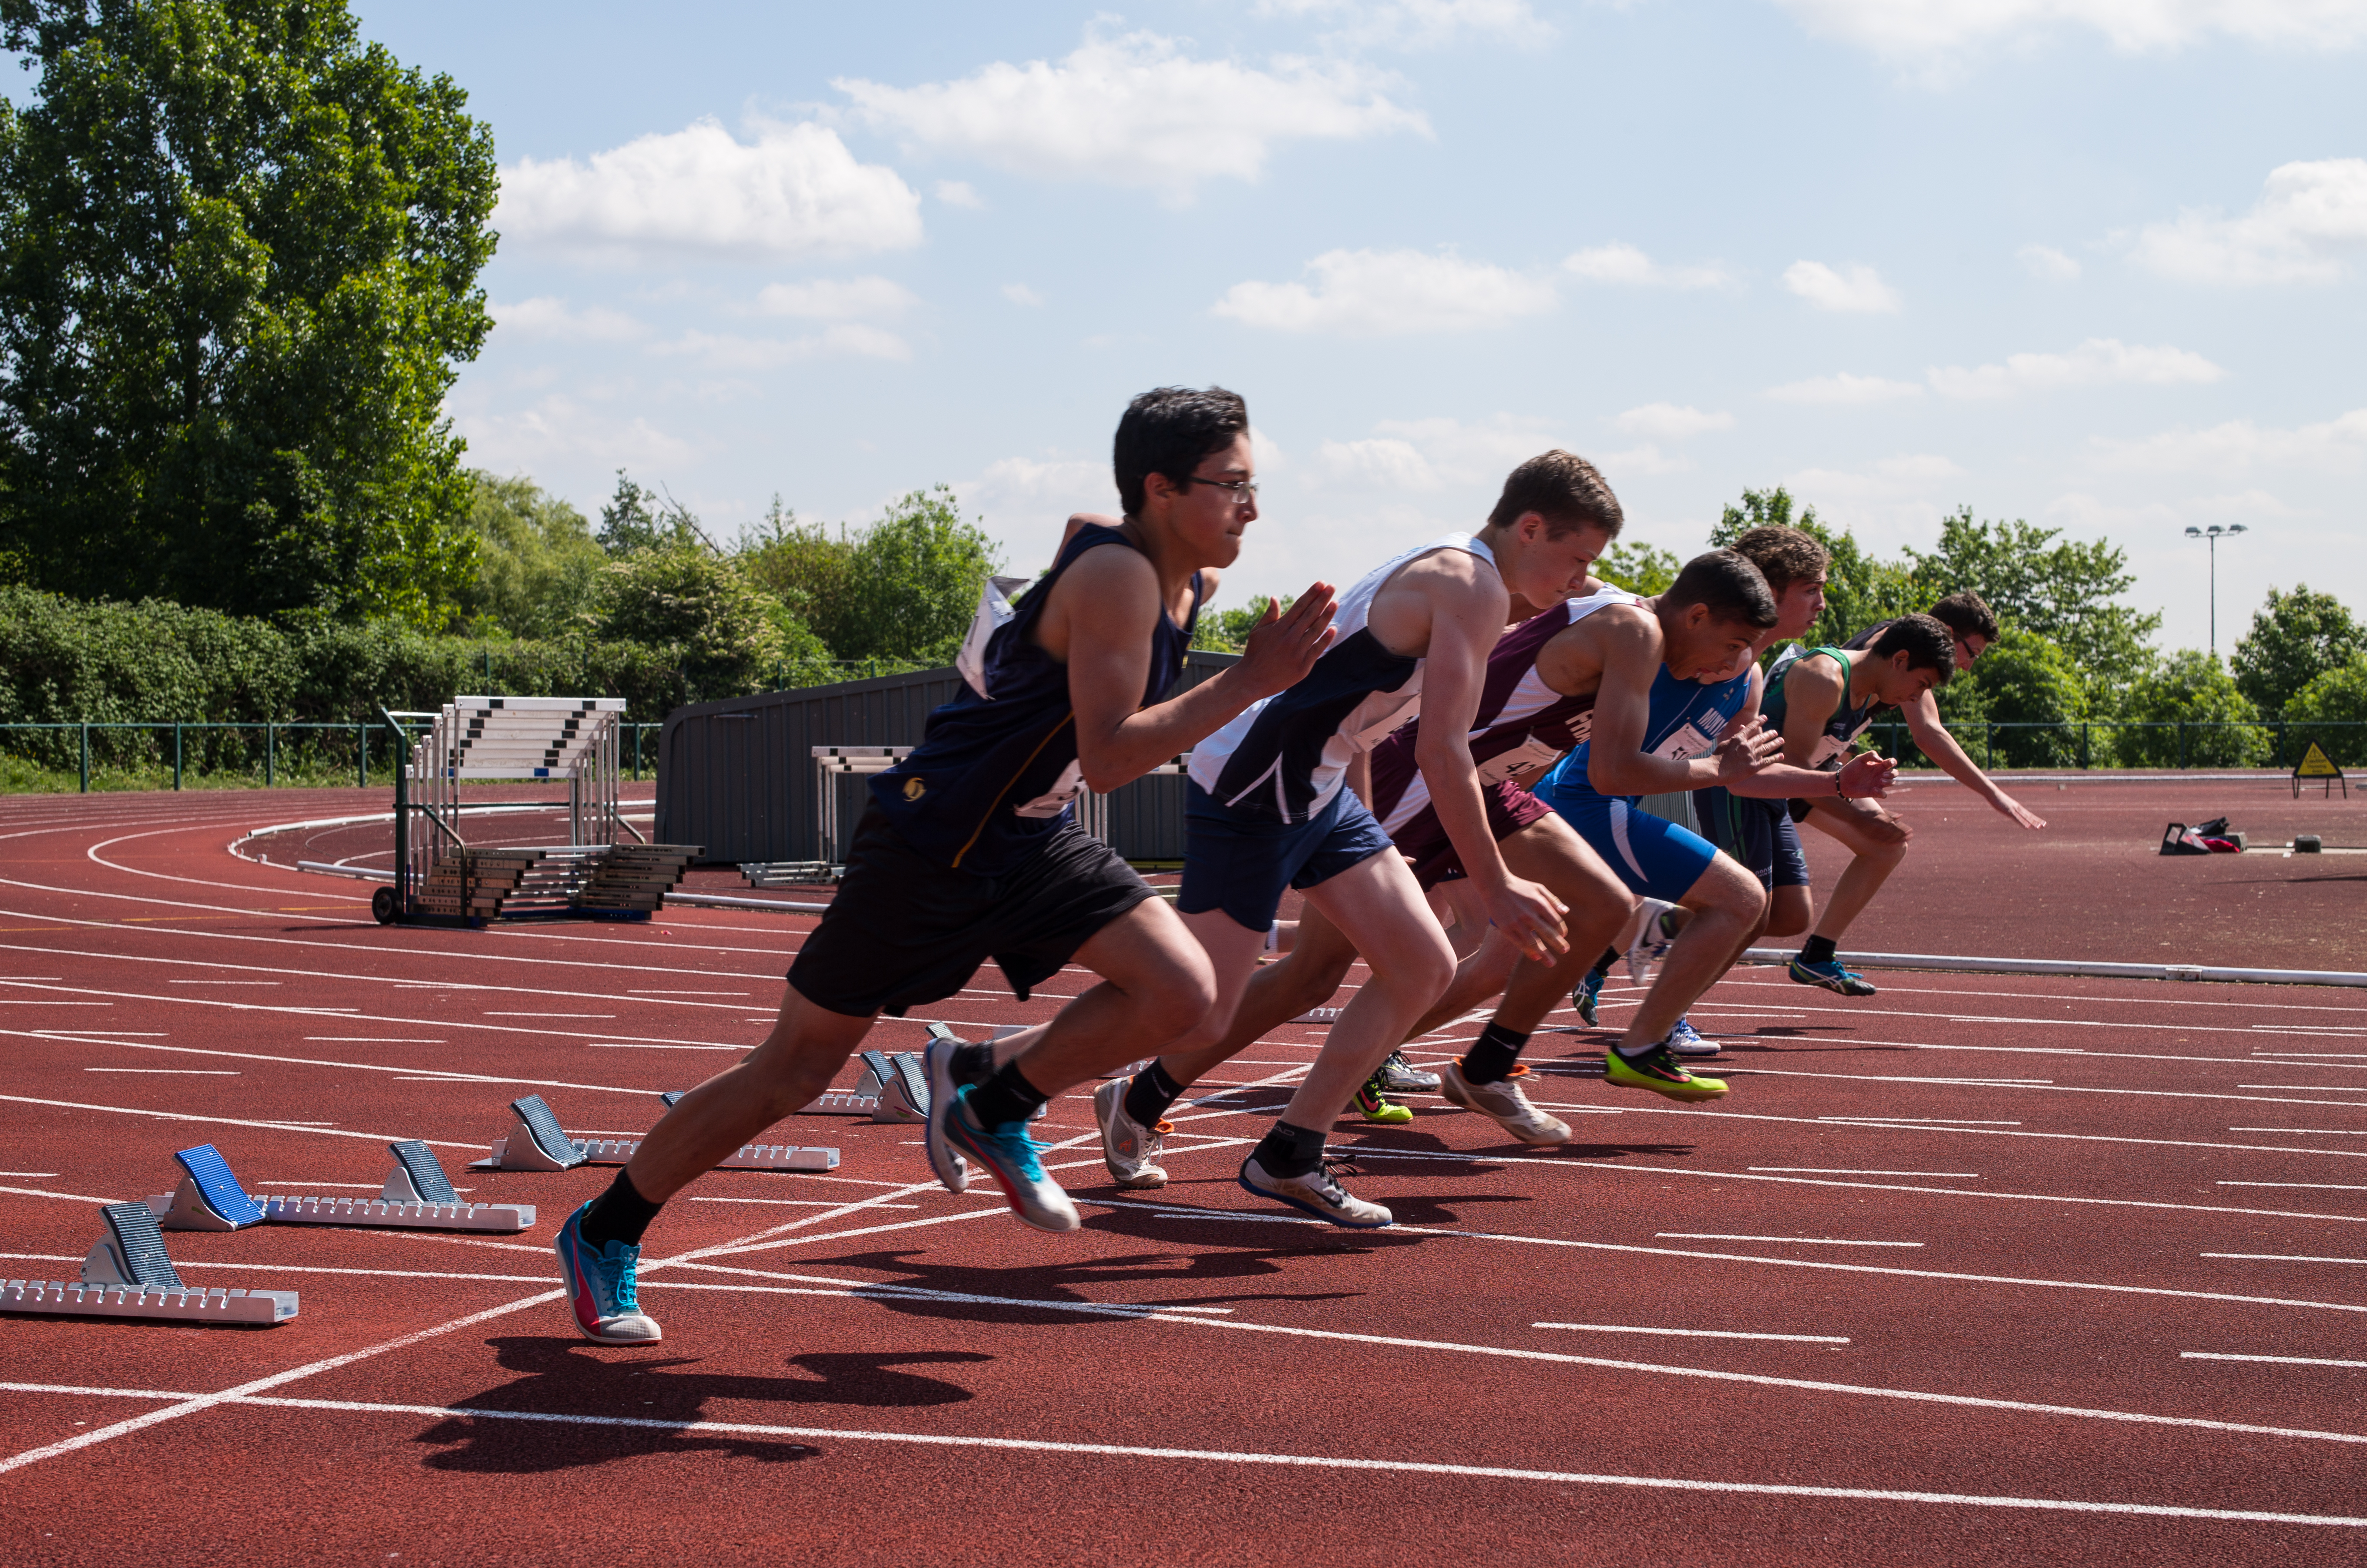
outdoor, track, field, running, europe, high, runner, ash, england, 2016, race, competition, london, hague, international, girls, m, american, team, sports, boys, racing, 50, school, championship, junior, leica, 240, summilux, varsity, athlete, athletics, athletes, meet, isst, hillingdon, sprint, human action, endurance sports, track and field athletics, middle distance running, 800 metres